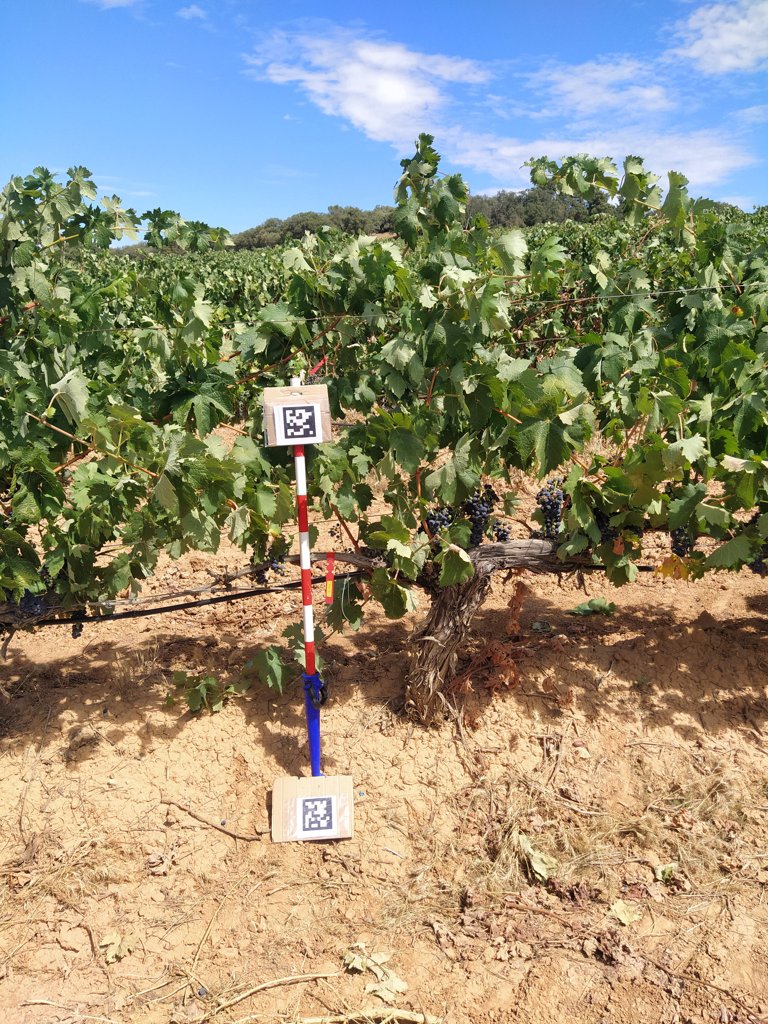
Berries visible: 287
Grape clusters: 11